DJ White Shadow

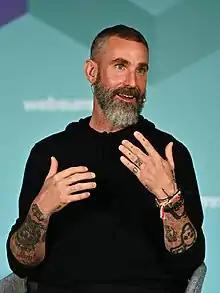
DJ White Shadow in 2022

Paul Edward Blair (born September 20, 1978), known by his stage name DJ White Shadow, sometimes written as DJWS, is an American music producer, musician, songwriter and DJ. Based in Chicago, Illinois, he is best known as the producer for Lady Gaga's albums, "Born This Way" and "Artpop". He also produced and wrote songs with Gaga on the soundtrack for the 2018 film, "A Star Is Born". Blair has played in numerous cities throughout the United States and has toured as a headliner. He has also toured with Lady Gaga internationally. He has two kids.